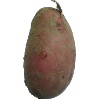
Label: Potato Red 1